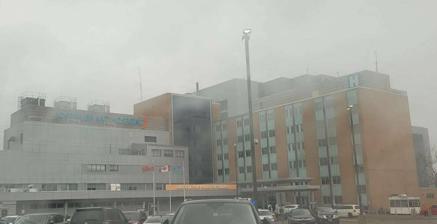
Building: Joseph Brant Hospital
Country: Canada
Year built: 1961
Hospital in Ontario, Canada Joseph Brant Hospital Geography Location 1245 Lakeshore Road Burlington , Ontario, Canada Organization Care system Public Medicare (Canada) ( OHIP ) Type Community Services Emergency department Yes Beds 245 History Opened February 1, 1961 ( 1961-02-01 ) Links Website www .josephbranthospital .ca Lists Hospitals in Canada Joseph Brant Hospital is a hospital in Burlington, Ontario , Canada. During the COVID-19 pandemic , the hospital was the first in Canada to erect a pandemic response unit. This facility, built in April 2020, with 76 beds, began accepting patients in early January 2021. It was housing patients who had received their preliminary treatment in the main hospital and were showing improvement. Name The hospital is named for Joseph Brant , a Mohawk military and political leader, slaveowner and prominent political figure in the early history of Thayendanegea region. Joseph Brant Hospital stands on part of the land bought for him by Upper Canada's Lieutenant Governor, John Graves Simcoe . Size Joseph Brant Hospital opened on February 1, 1961, with 228 beds. In 1971, the Hospital expanded to 450 beds. In 1996 due to a major hospital restructuring occurring in Ontario, the Hospital contracted to 273 beds and in 2006 reduced to 256 beds. The hospital now has 245 inpatient beds. From 2012 to 2013, the hospital had 13,258 admissions, the Emergency Department had 47,326 visits in 2012-13 and 1,459 births were recorded. The hospital has a skilled staff of 175 physicians, 1,400 full and part-time professional health care staff and more than 600 active volunteers. Catchment area Joseph Brant Hospital has a huge geographic catchment area in the Halton and Hamilton-Wentworth Regions; about a quarter million people reside in this area which includes parts of Flamborough Township, the City of Hamilton , and Stoney Creek and all of Burlington and Waterdown. References